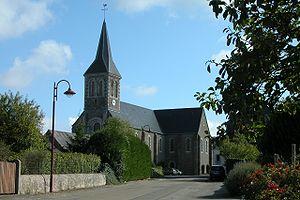
Saint-Germain-de-Coulamer
La liste des églises de la Mayenne recense de manière exhaustive les églises, cathédrale et basiliques situées dans le département français de la Mayenne.
L'église Saint-Germain est une église catholique située à Saint-Germain-de-Coulamer, dans le département français de la Mayenne.
Saint-Germain-de-Coulamer est une commune française, située dans le département de la Mayenne en région Pays de la Loire, peuplée de 348 habitants.